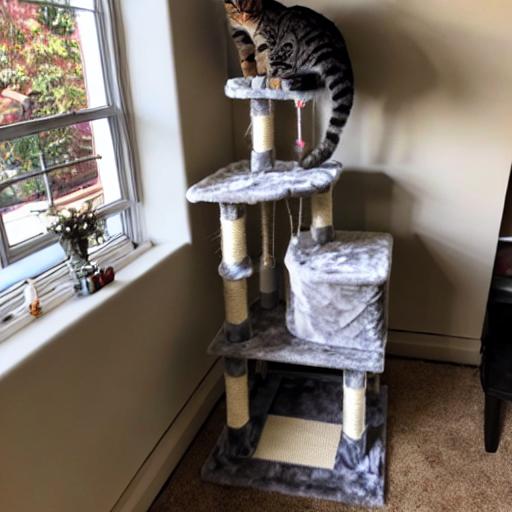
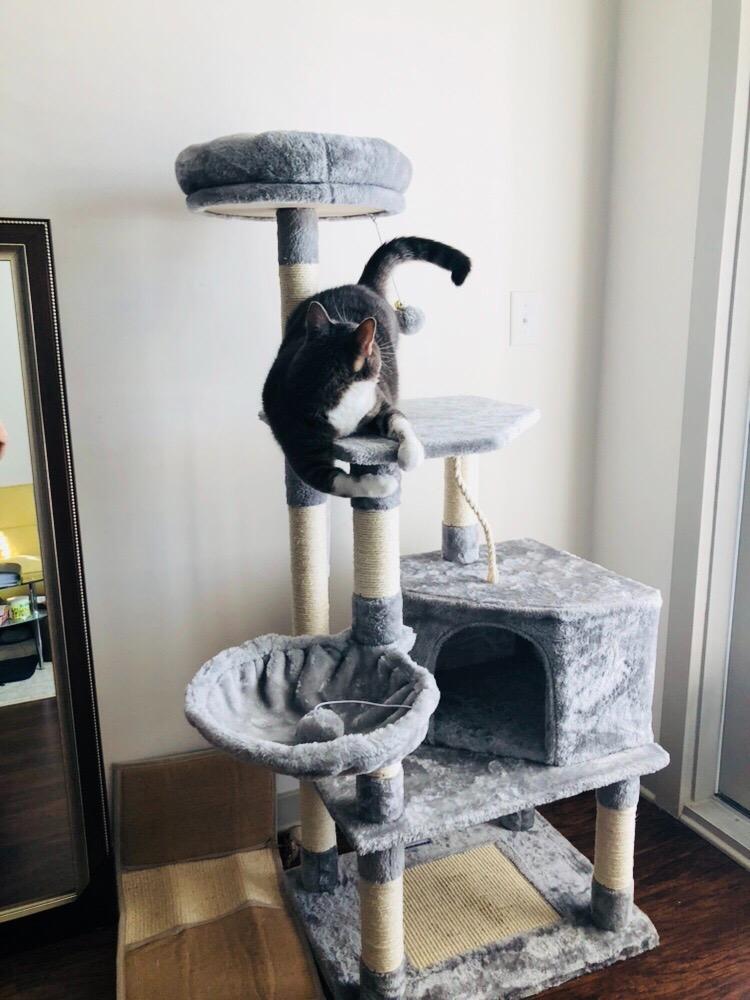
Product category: items_cat tree
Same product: no